Hotel O'Higgins

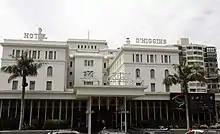
Facade of the hotel

The Hotel O'Higgins was the oldest hotel in the city of Viña del Mar in Chile's Valparaíso Region, with 270 rooms. It is located in front of , in the center of the city. It is owned by the municipality and was managed by Panamericana Hoteles until it closed in 2020.